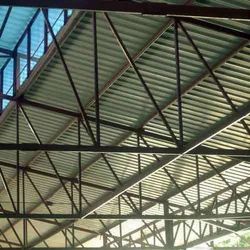
Label: Power_Plant_Shed_Fabrication_Service